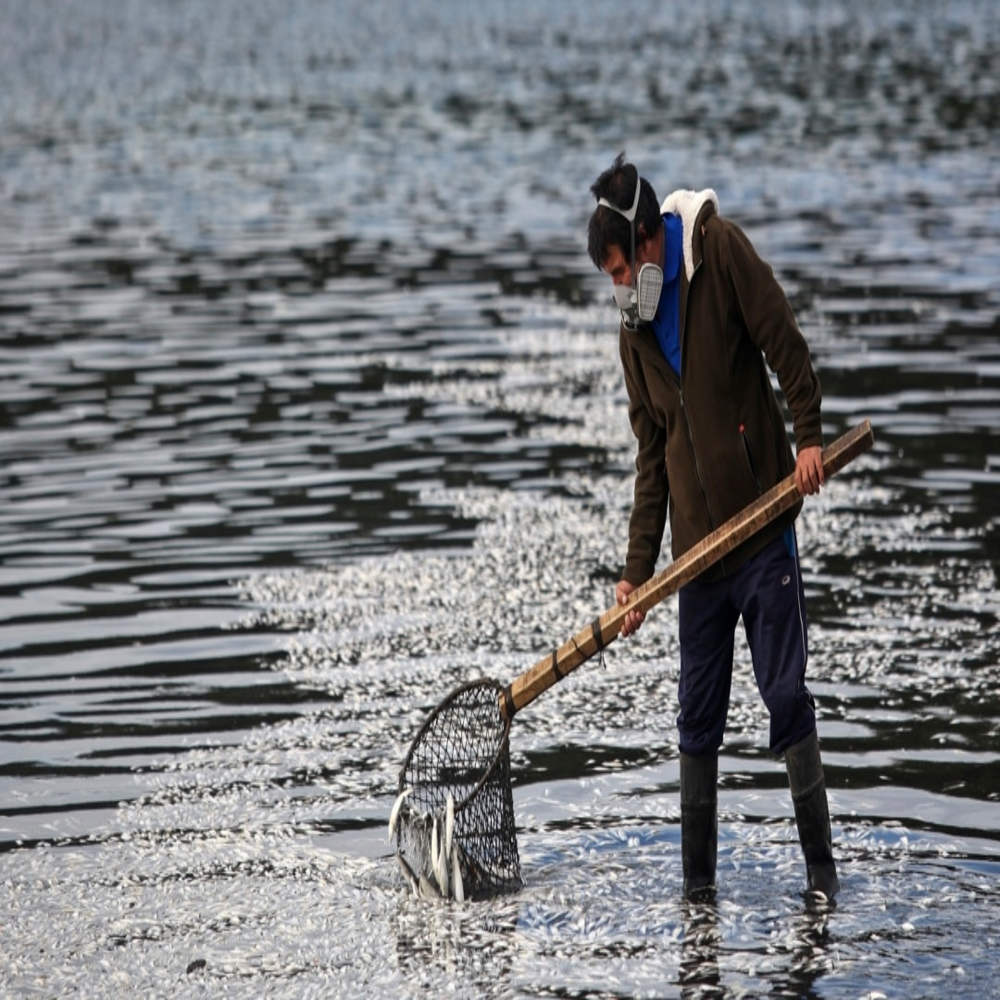
Body of water present: yes
Land polluted: no
Water polluted: yes
Pollution percentage: 80%